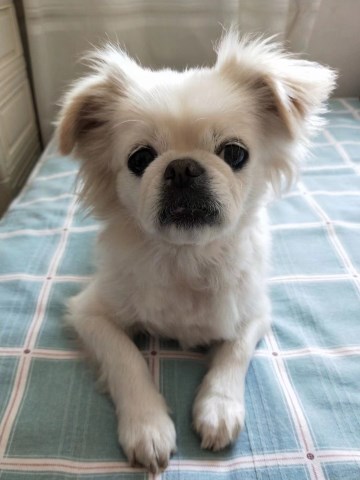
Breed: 480-n000125-Pekinese